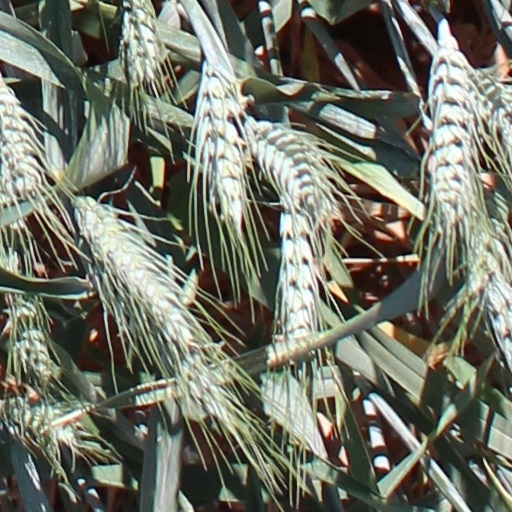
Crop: wheat